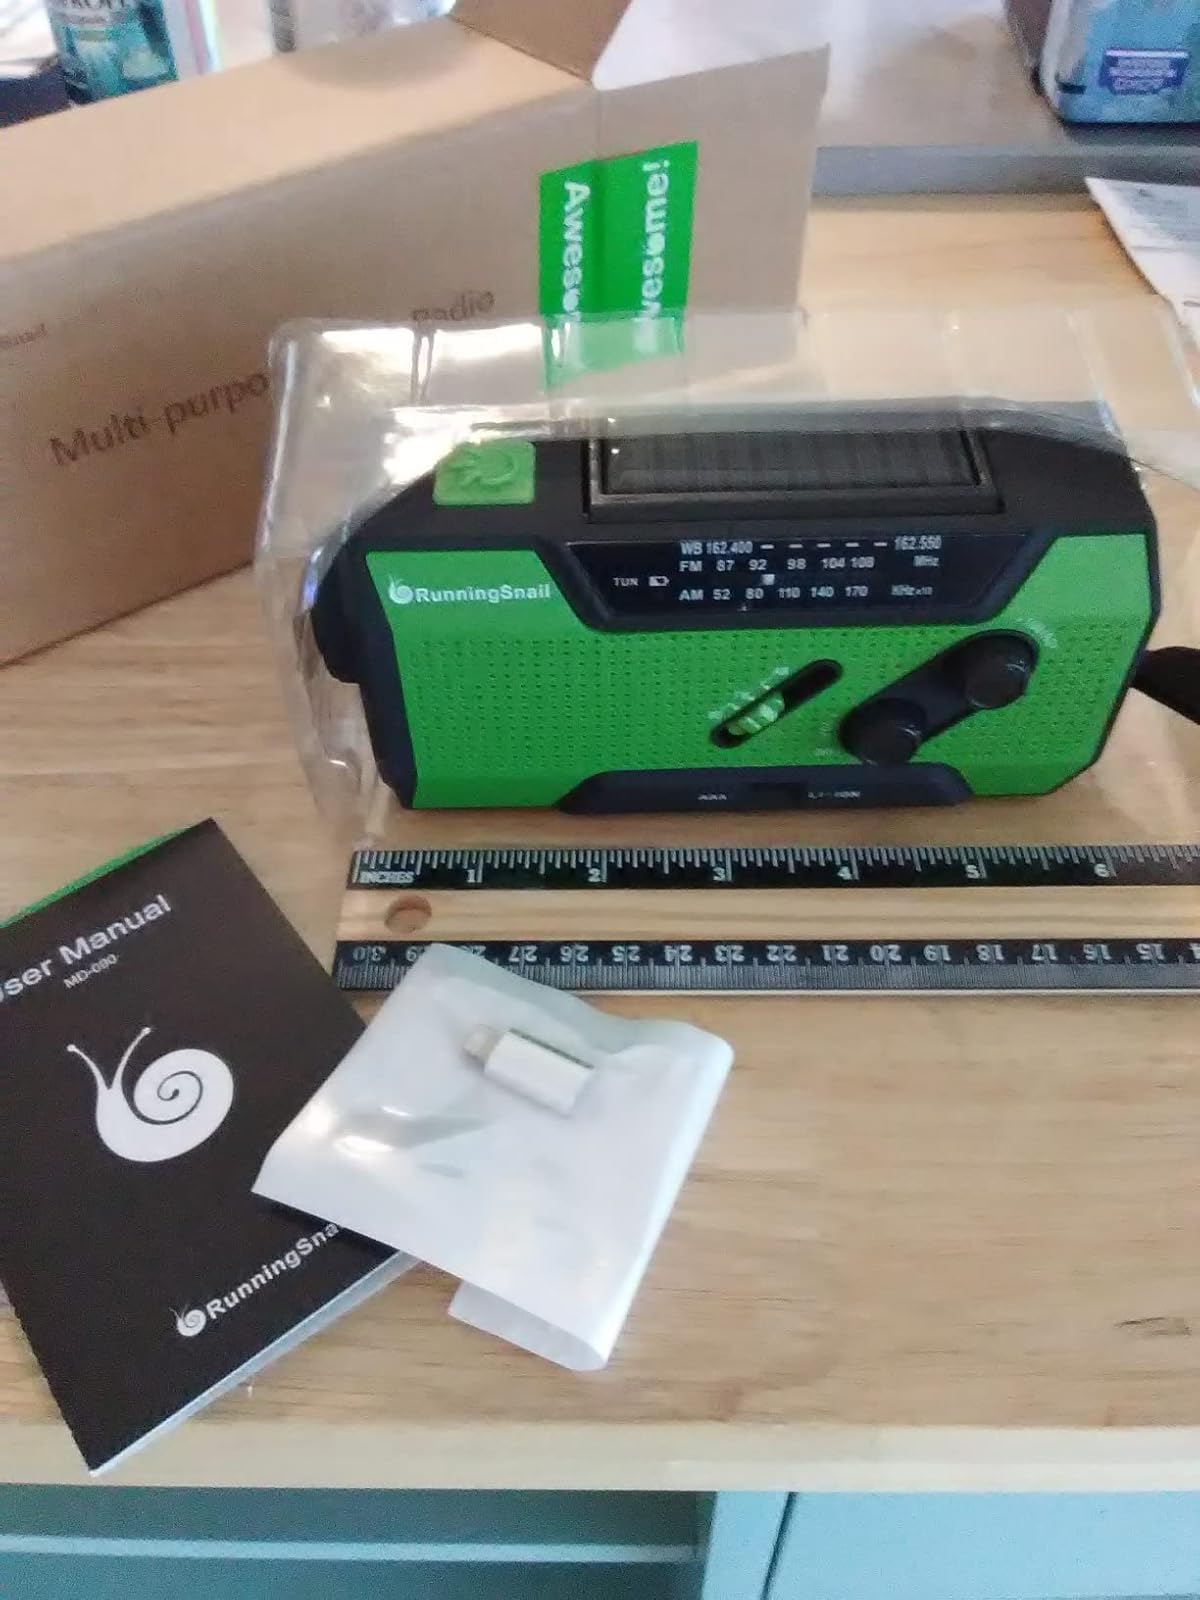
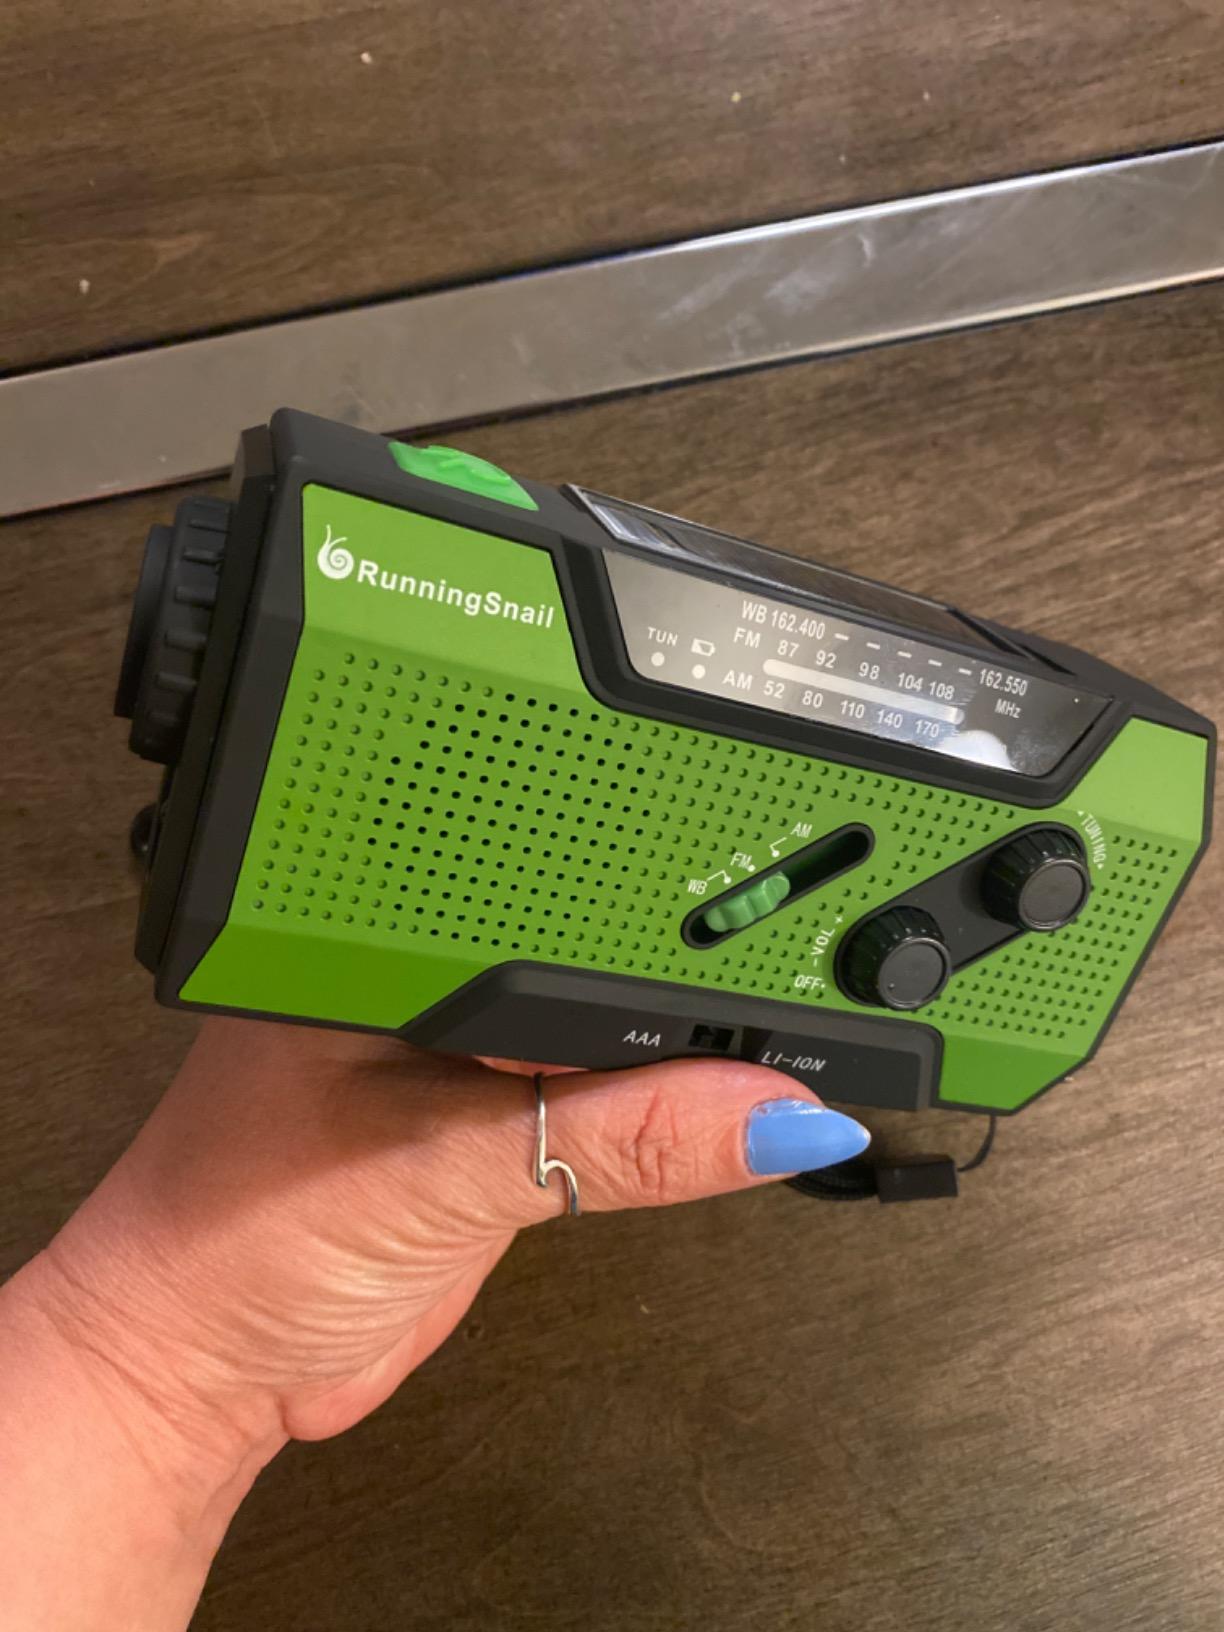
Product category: radio
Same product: yes